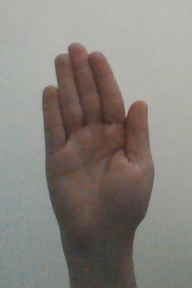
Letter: seen